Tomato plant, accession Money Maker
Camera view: vertical (180 deg); turntable rotation: 60 degrees
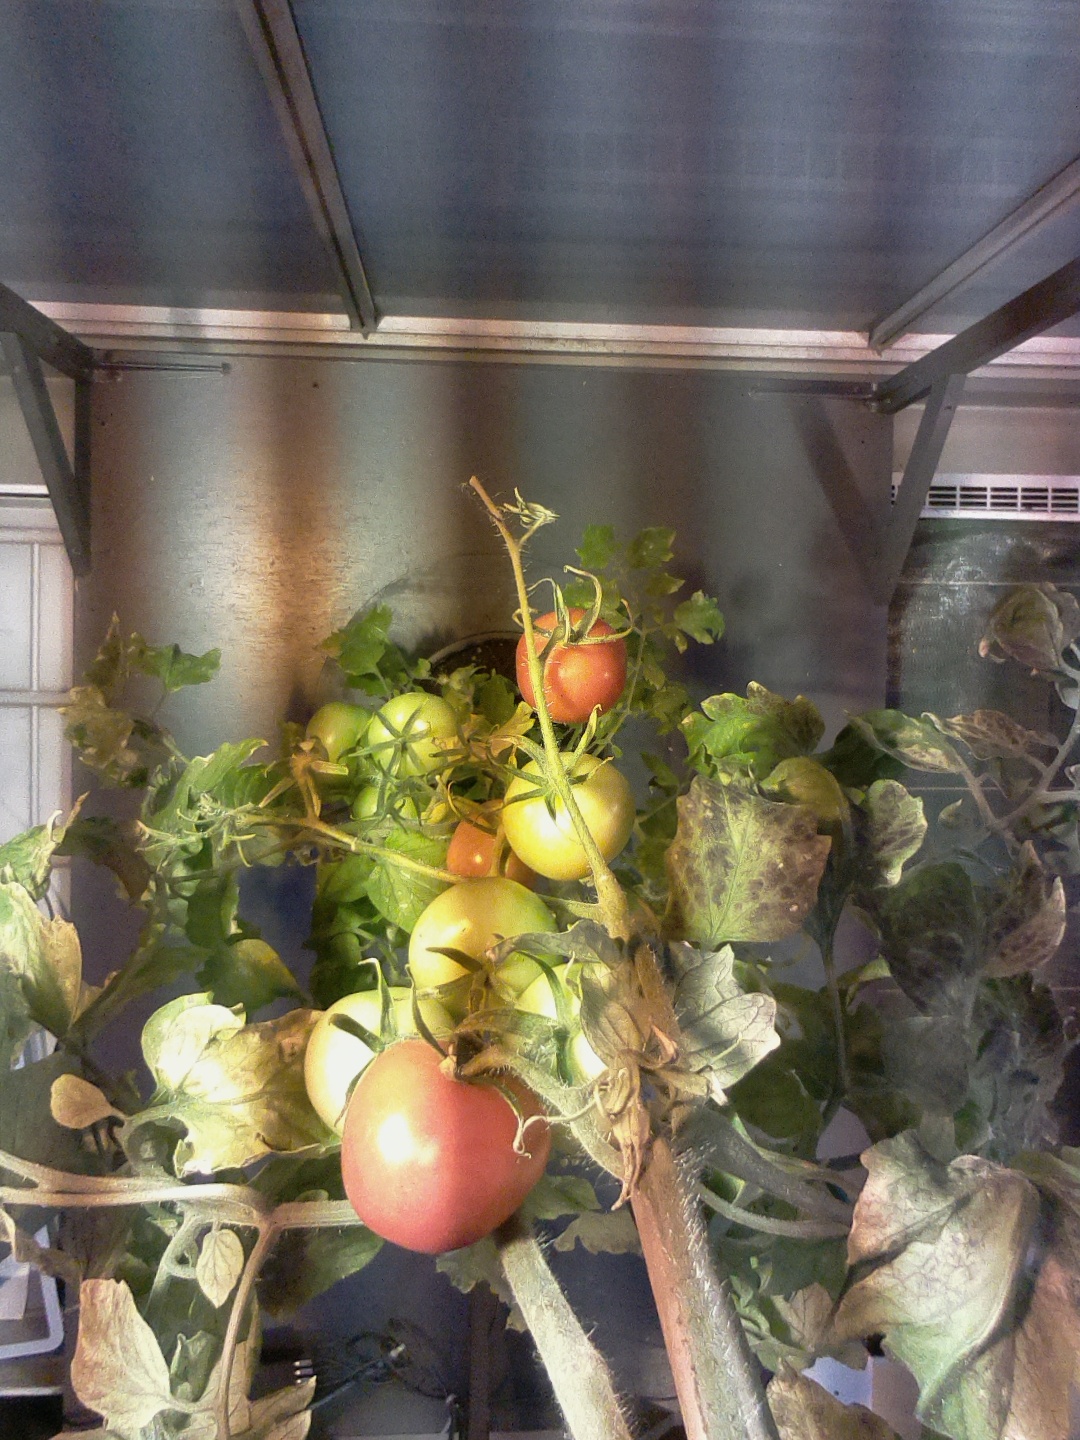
BBCH growth stage 82: 20%-30% of fruits show typical fully ripe color